Capacitor types

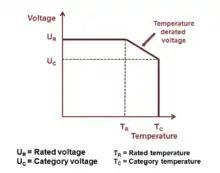
Relation between rated and category temperature range and applied voltage

The voltage at which the dielectric becomes conductive is called the breakdown voltage, and is given by the product of the dielectric strength and the separation between the electrodes. The dielectric strength depends on temperature, frequency, shape of the electrodes, etc. Because a breakdown in a capacitor normally is a short circuit and destroys the component, the operating voltage is lower than the breakdown voltage. The operating voltage is specified such that the voltage may be applied continuously throughout the life of the capacitor.